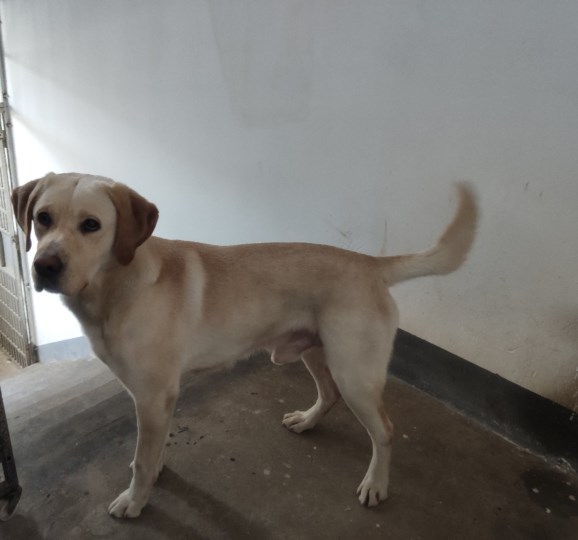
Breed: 3580-n000122-Labrador_retriever